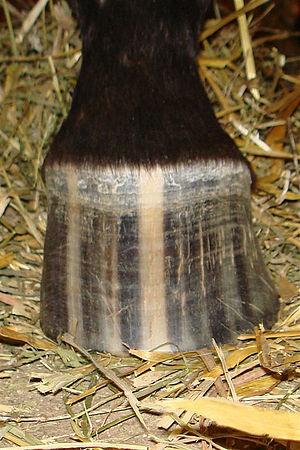
L'Appaloosa est une race de chevaux de selle originaire du nord-ouest des États-Unis. Issue des montures perdues par les colons européens, elle est sélectionnée traditionnellement par les Indiens Nez-Percés établis près de la rivière Palouse. La grande particularité de ces chevaux est d'avoir très souvent une robe tachetée, entre autres caractéristiques physiques étonnantes.